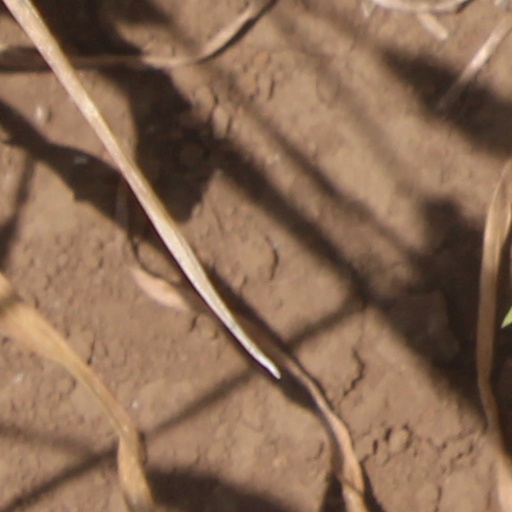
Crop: wheat